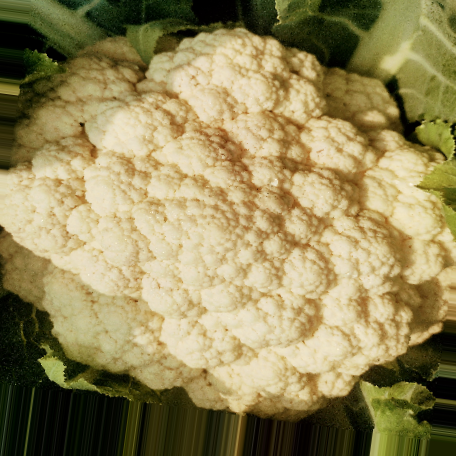
Label: Disease Free